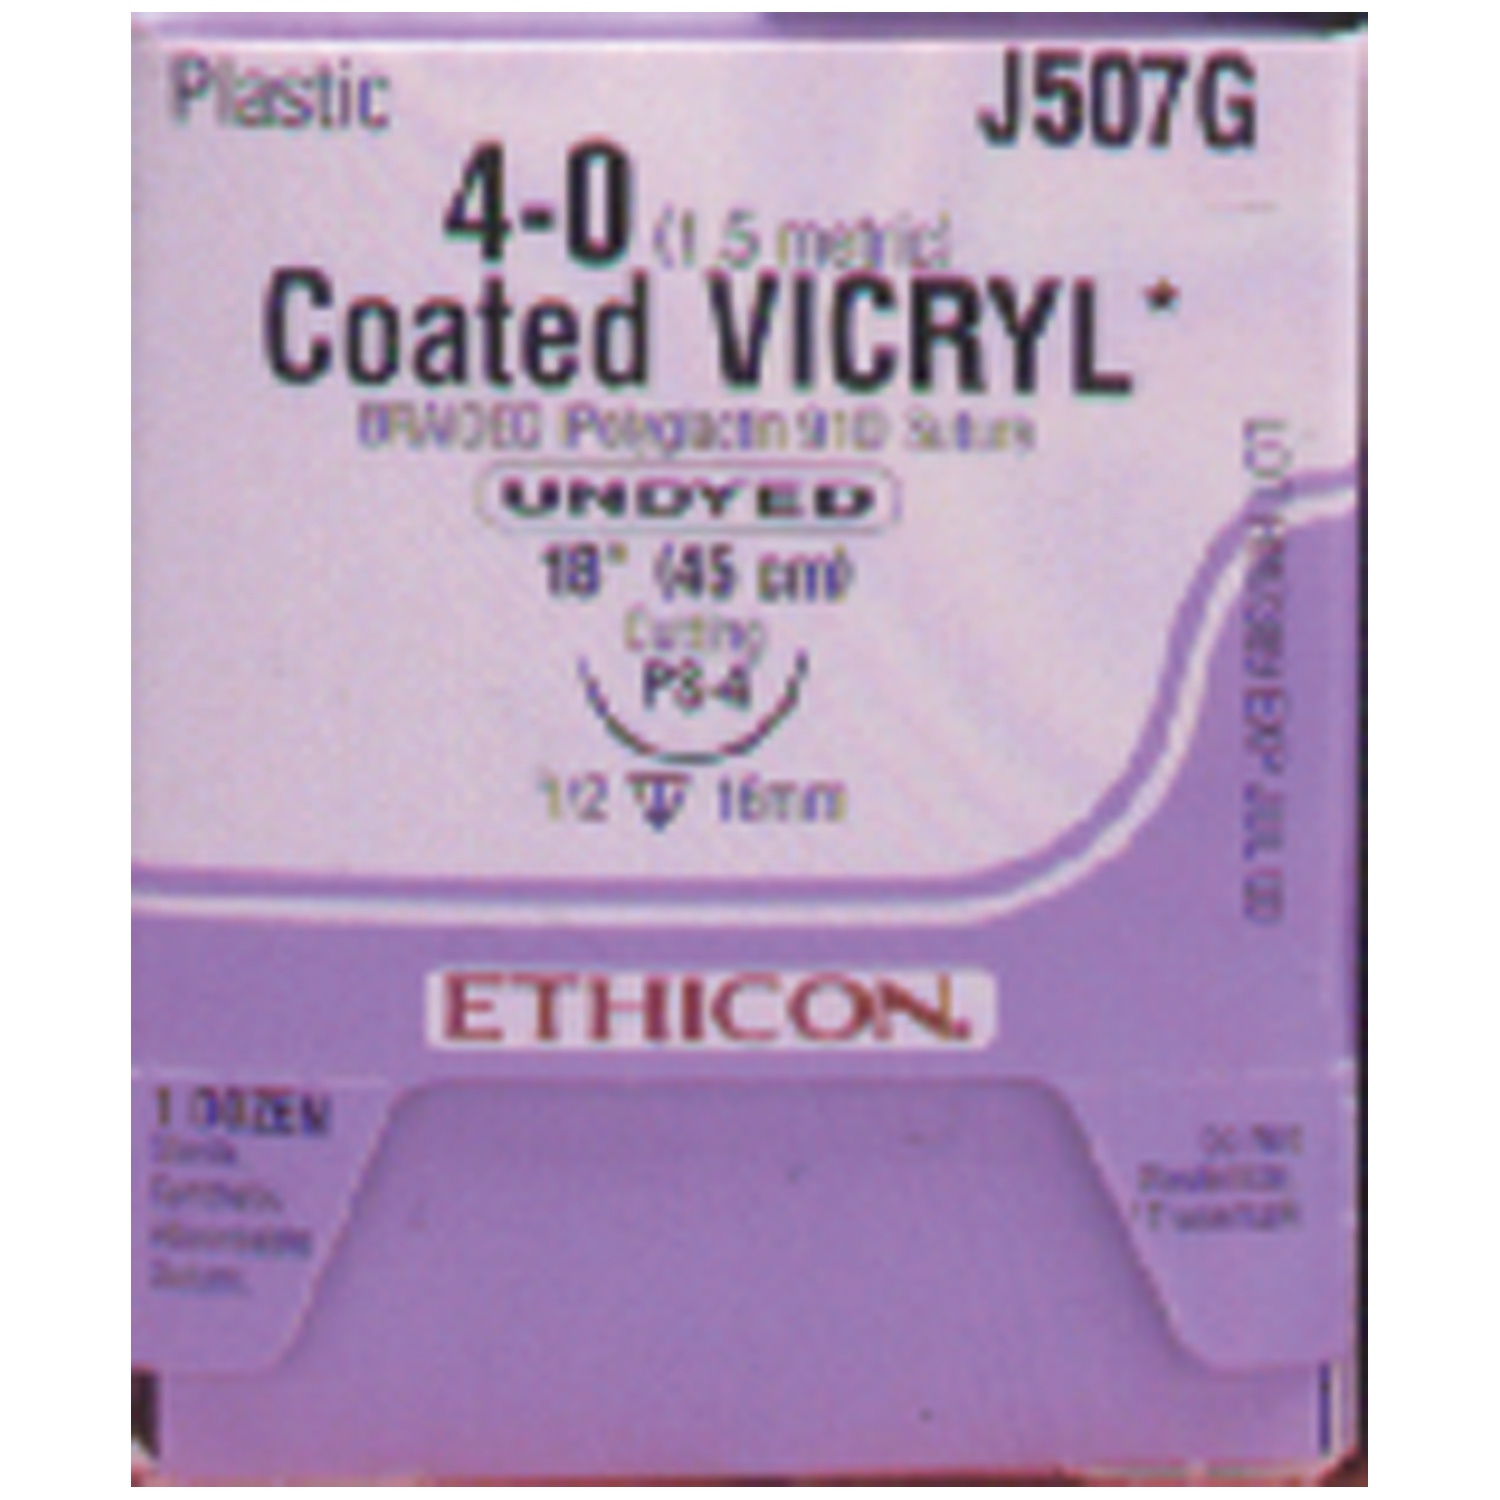
SUTURE, REVERSE CUTTING, SIZE 2, 27", UNDYED BRAIDED, NEEDLE CP, ½ CIRCLE, 3 DZ/BX, SOLD AS BOX ETHICON 243
Suture, Reverse Cutting, Size 2, 27", Undyed Braided, Needle Cp, ½ Circle, 3 Dz/Bx, Sold As Box Ethicon 243 Ethicon Vicryl™ (Polyglactin 910) Sutures Ethicon Vicryl™ (Polyglactin 910) Sutures Suture, Reverse Cutting, Size 2, 27", Undyed Braided, Needle Cp, ½ Circle, 3 Dz/Bx (Continental Us Only) Sku: Ndc-10236058_Bx Mfgr Sku: 243 Item Id: 10236058 Mfgr Id: 142 Item Code: Eth J195H
Brand: Ethicon
Category: Business & Industrial > Medical > Medical Instruments > Surgical Needles & Sutures > Surgical Sutures > Non-Absorbable Surgical Sutures